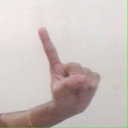
अक्षर: ए